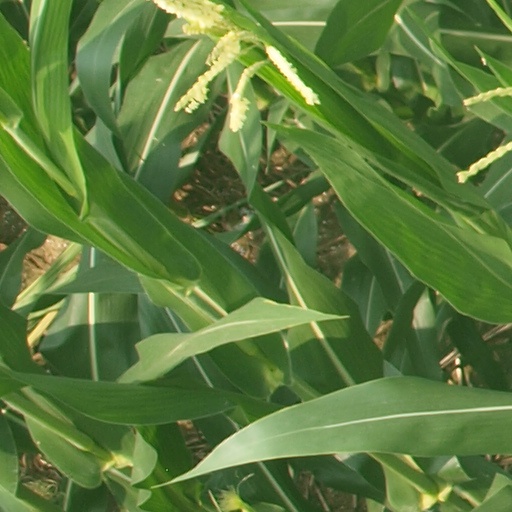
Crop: maize; corn